Leeds Girls' High School

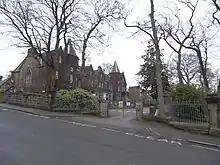
Ford House (Junior School)

The Infant School (Rose Court) was situated on the large Senior School site on Headingley Lane, while the Junior School (Ford House) operated down the road in a converted mansion house. The Senior School building was built in the early 1900s, and efforts are currently being made to have the building listed. The fine oak wood panelling in the Assembly Hall detailed where Old Girls went to university on completion of their education at LGHS. The furniture within the Senior School Library was designed by Robert Thompson (The Mouseman), but was sold when the school moved to Alwoodley Gates (the Leeds Grammar School site).